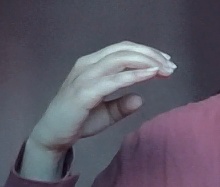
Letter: jeem